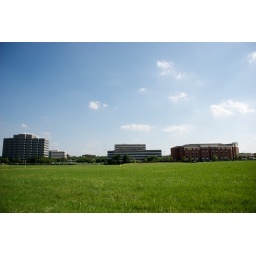
My hotel (on the right) and the Dallas district office (the taller building in the middle).